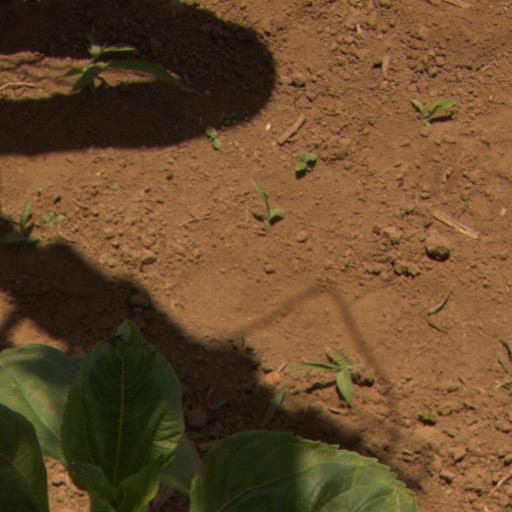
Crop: Jerusalem artichoke